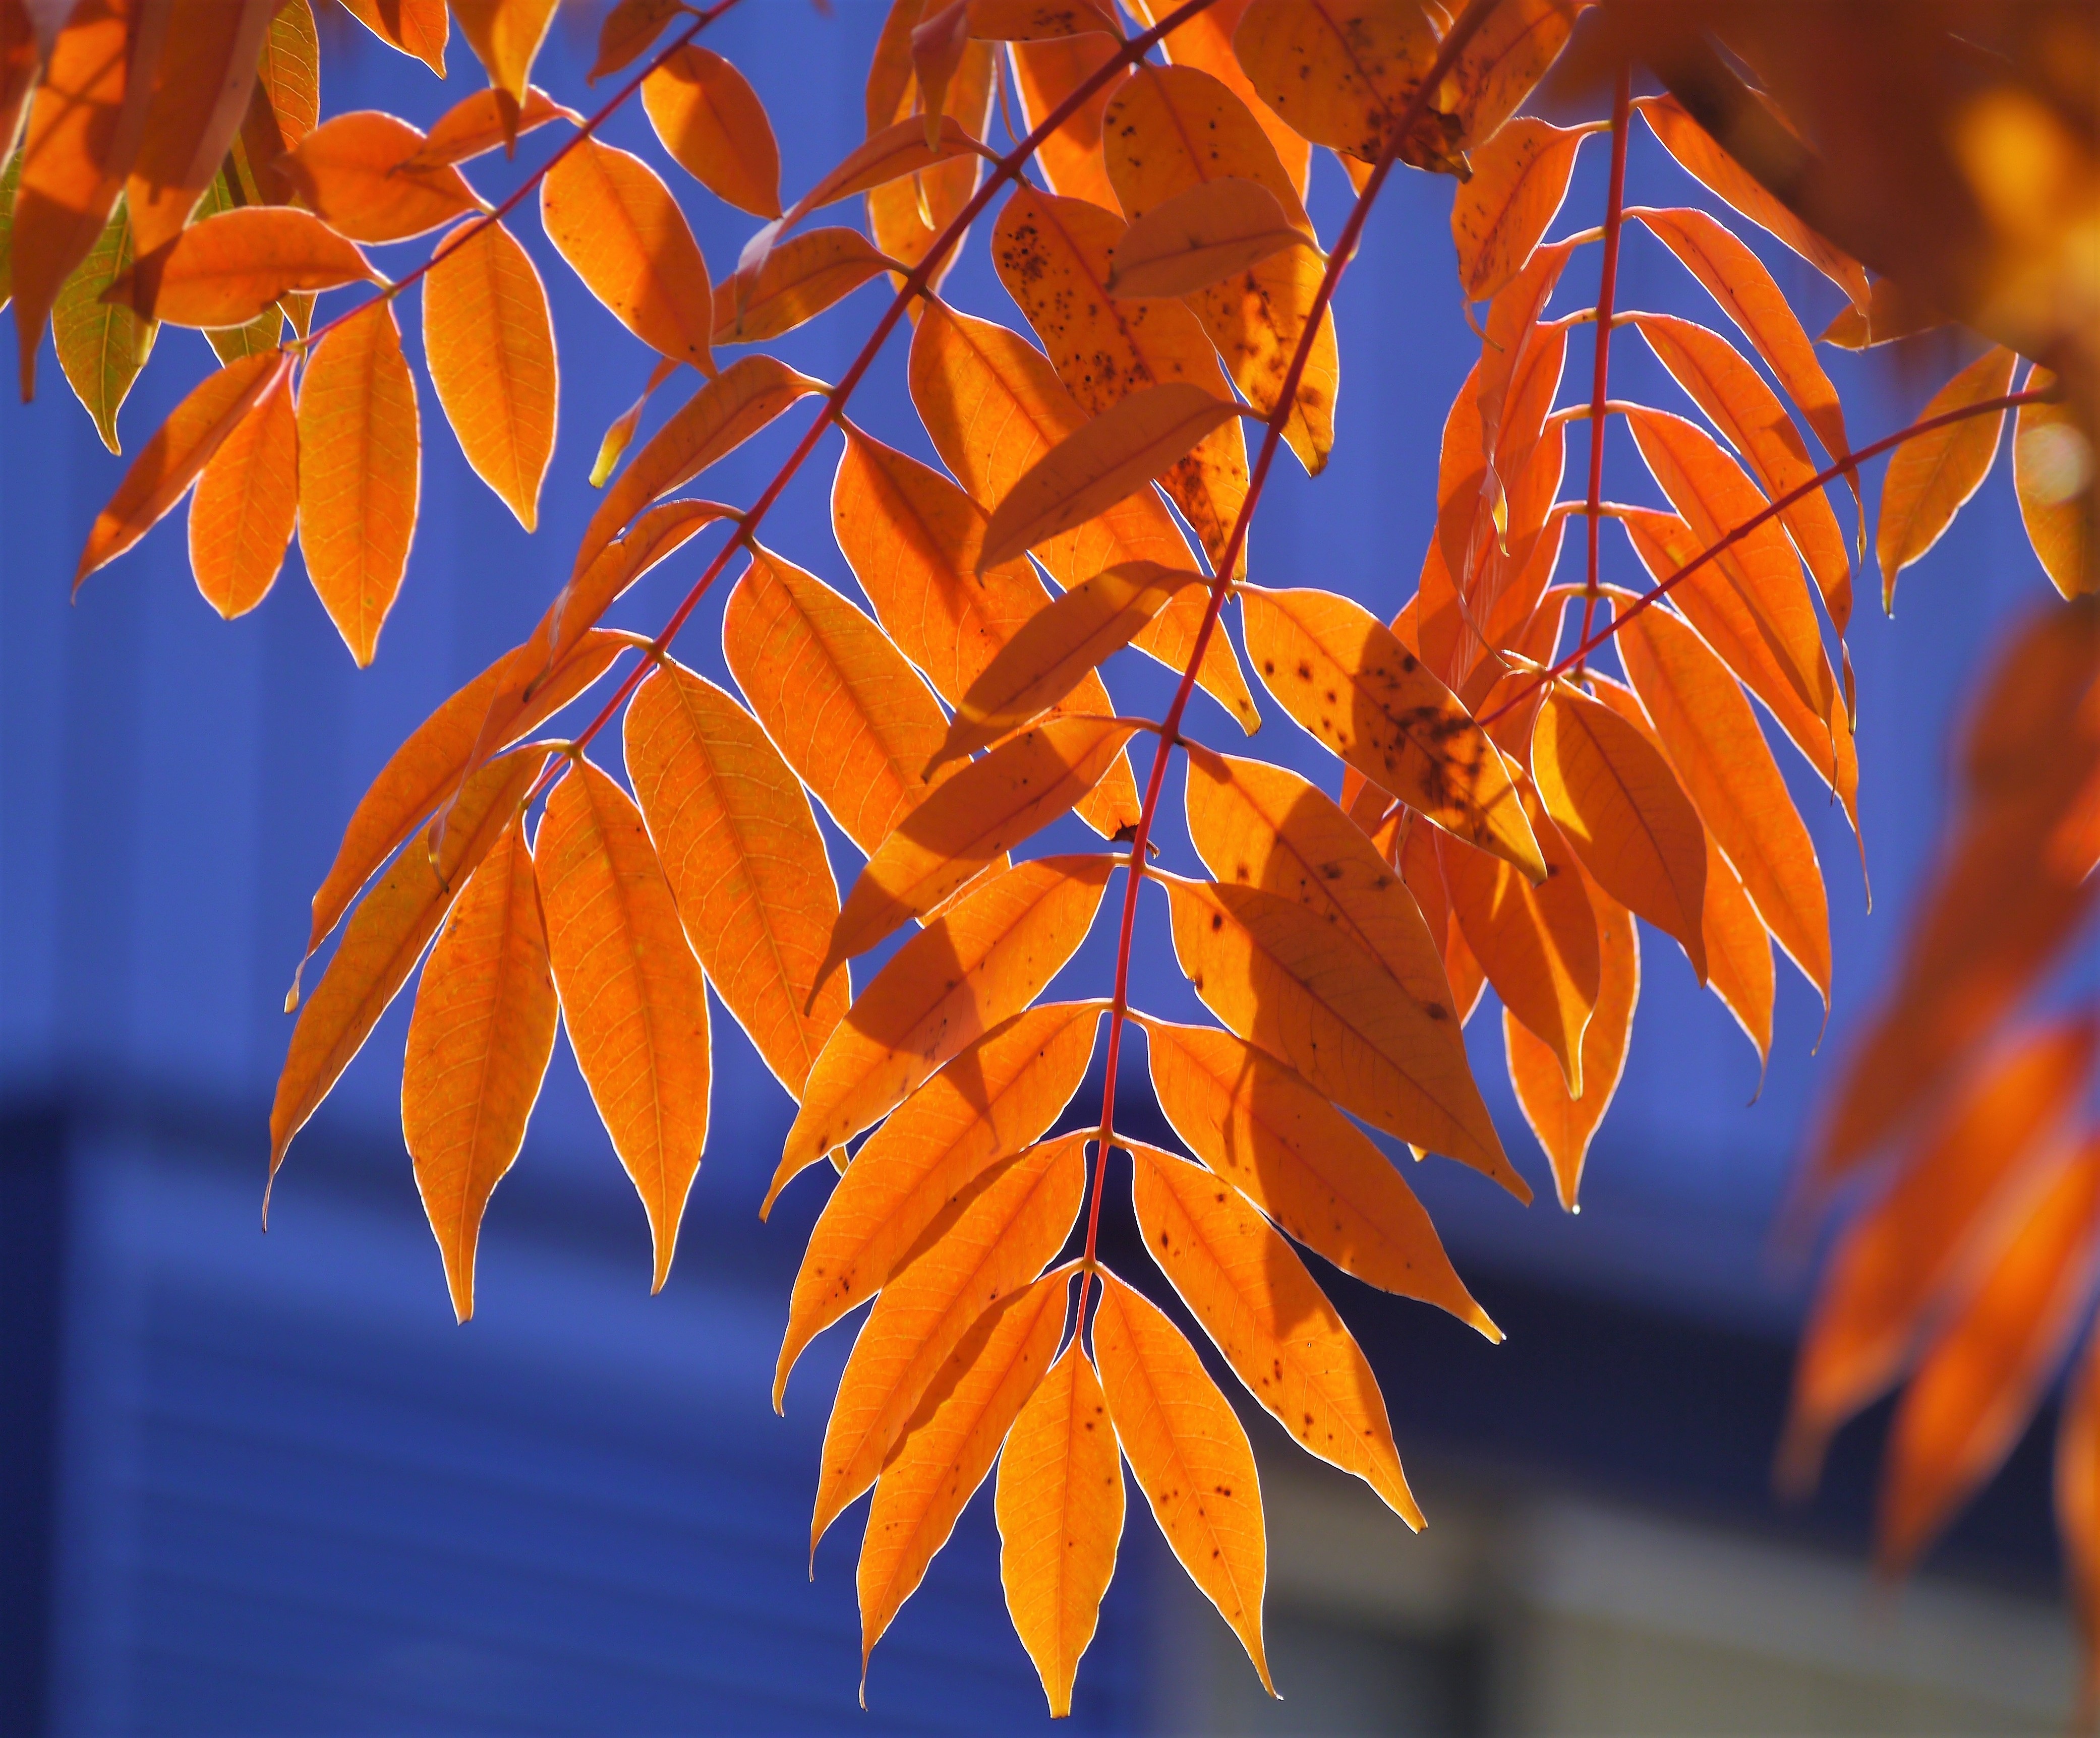
tree, branch, plant, sunlight, leaf, flower, home, orange, green, red, autumn, garden, japan, season, vein, maple tree, maple leaf, yellow leaves, yokosuka, kanagawa japan, autumnal leaves, huang, macro photography, late autumn, flowering plant, antomasako, otsu, plant stem, woody plant, land plant